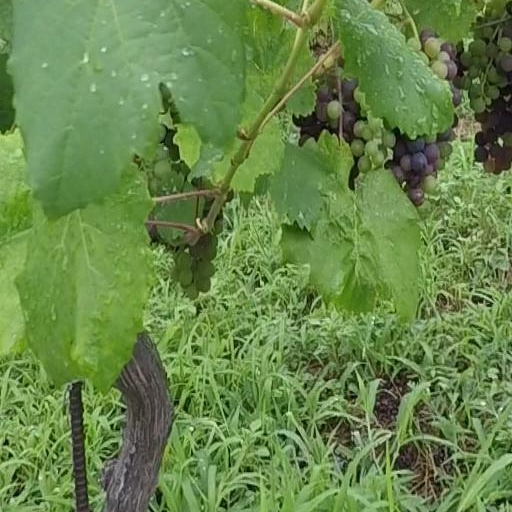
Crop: grape